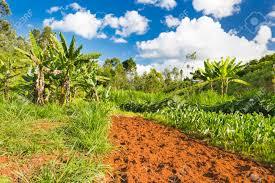
Kipande cha shamba kina magugu pande mmoja pengine pameliwa  tayari kwa upanzi wa chakula. Pembezoni kuna mimea ya migomba inayo zaa mandizi na anga ina mawingu nyeupe inayo ashiria kuwa hakuna mvua karibuni itanyesha katika eneo hili.